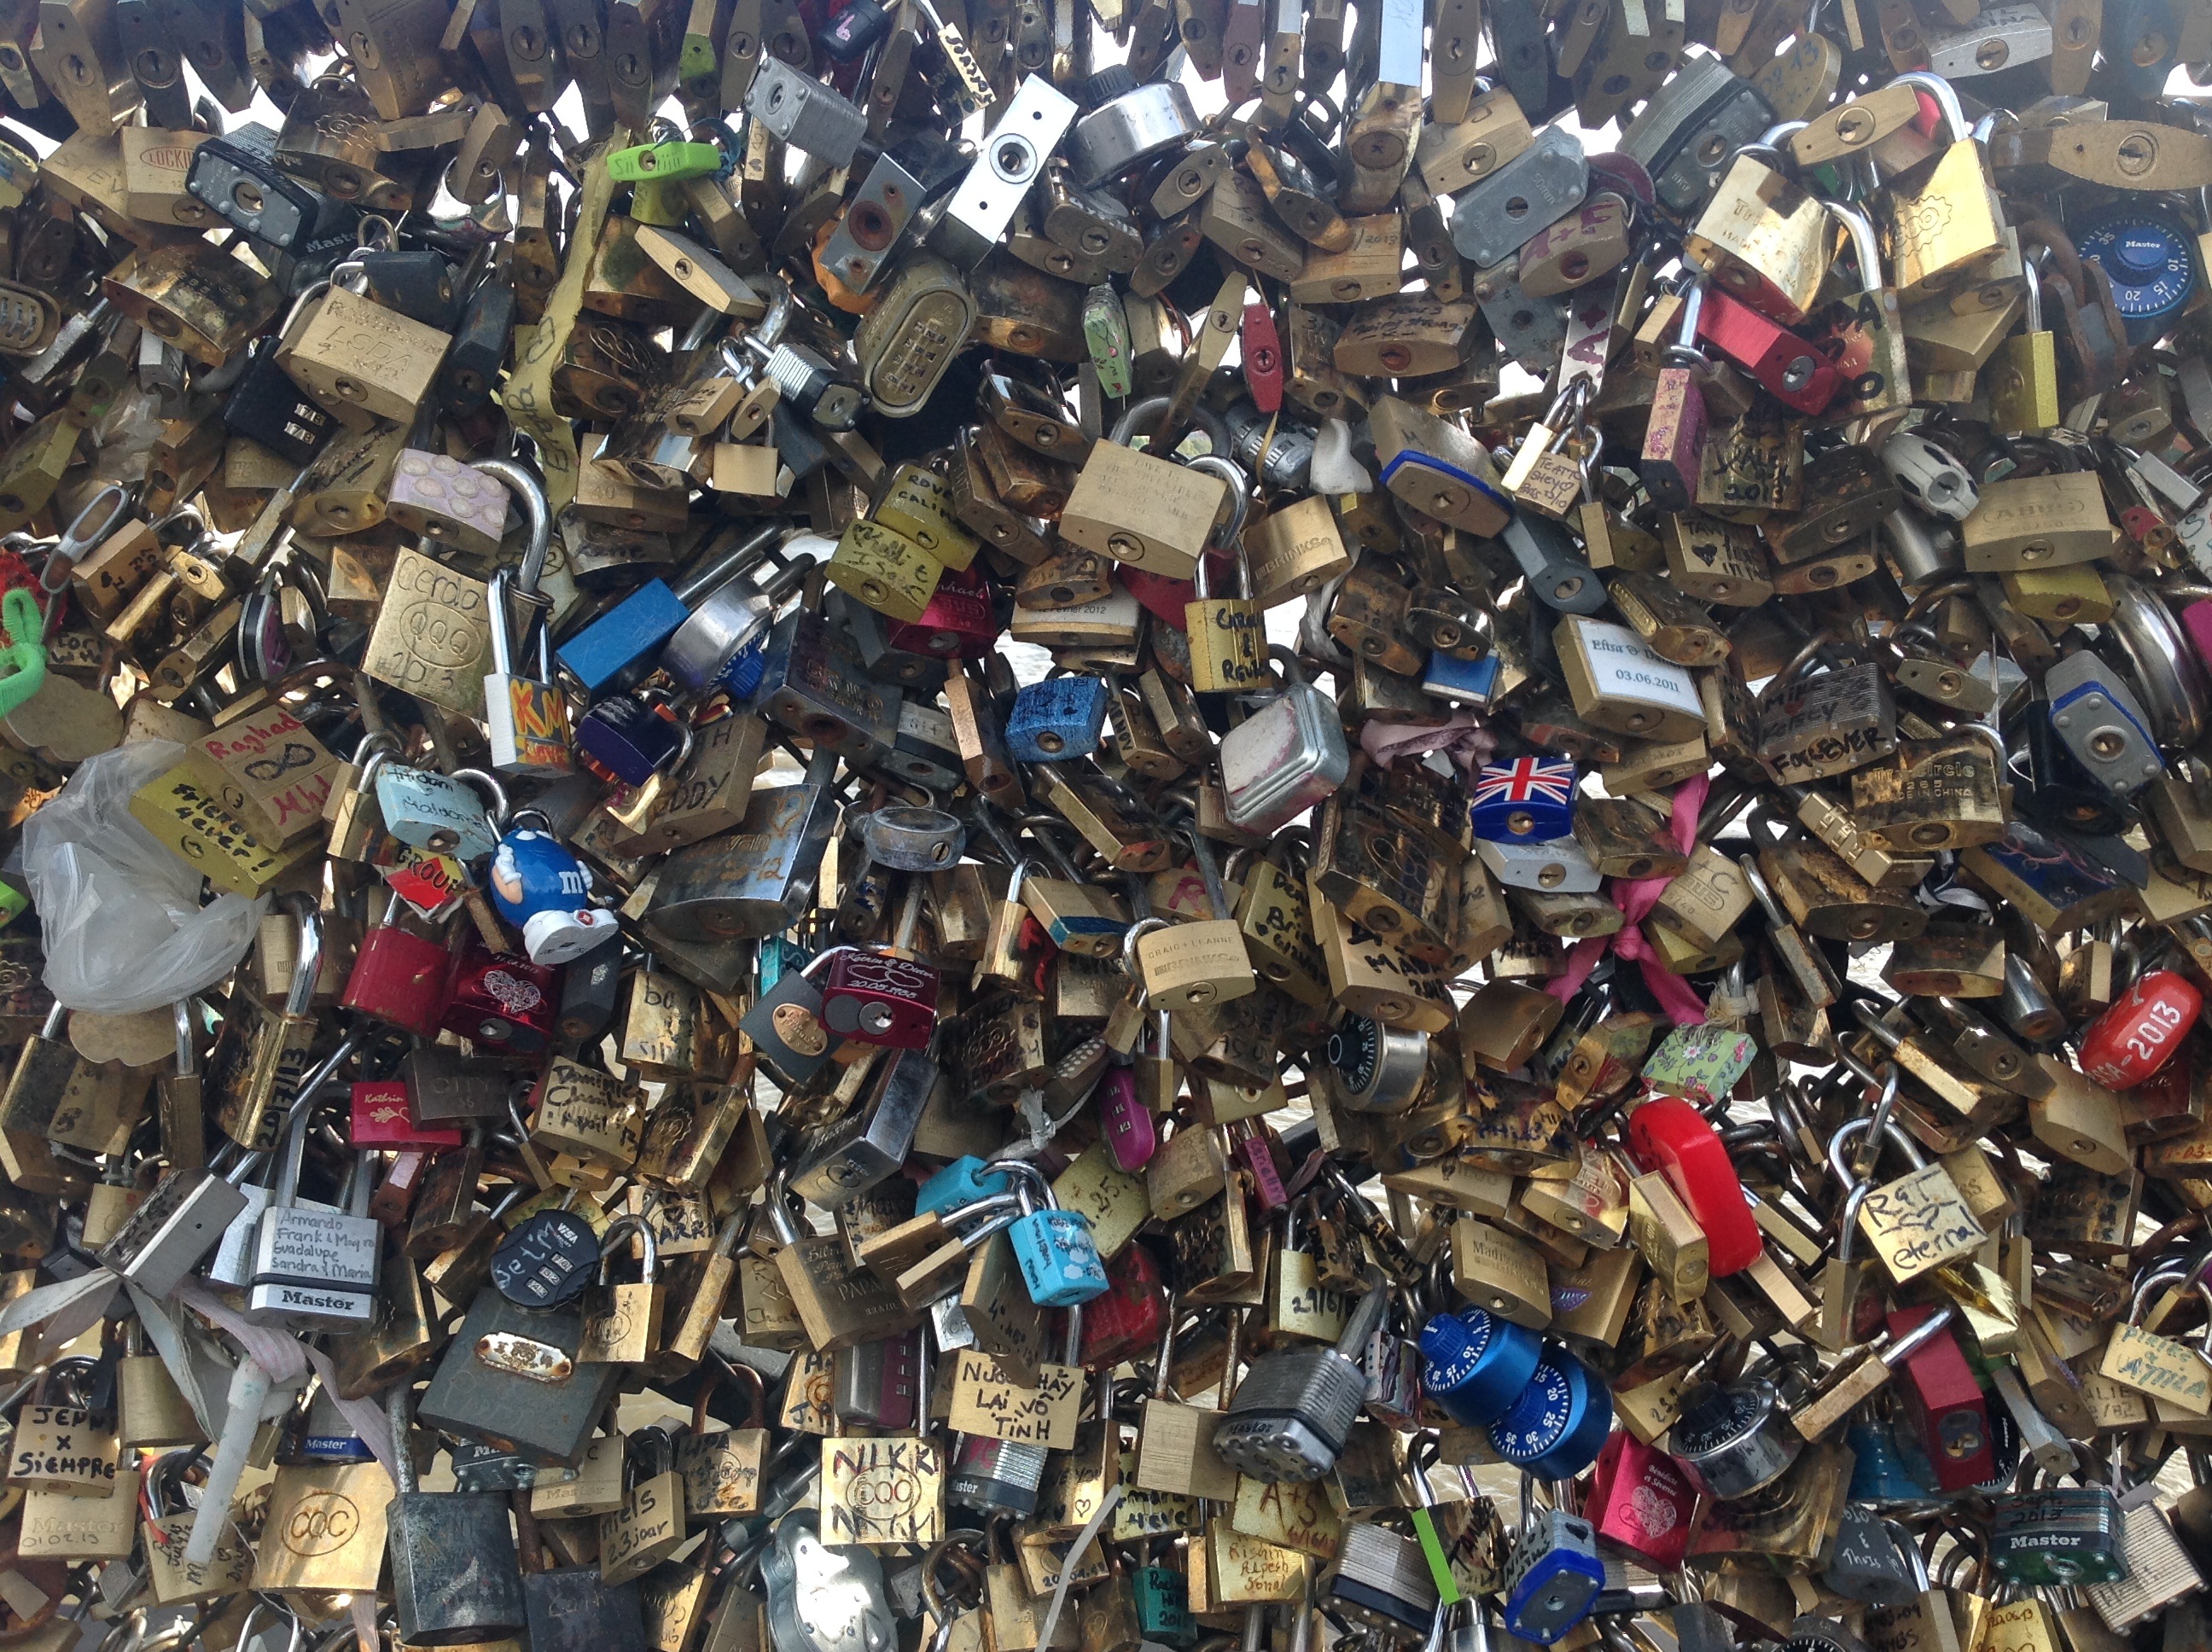
bridge, paris, crowd, france, art, waste, scrap, padlocks